Mikkelsen Harbour

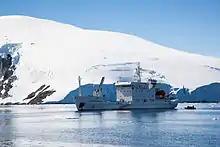
A Russian ship in Mikkelsen Harbour

Mikkelsen Harbour is a small bay indenting the south side of Trinity Island between Skottsberg Point and Borge Point, in the Palmer Archipelago, Antarctica. It provides excellent anchorage for ships, and was frequently used by sealing vessels in the first half of the nineteenth century and by Norwegian whaling vessels at the beginning of the twentieth century.